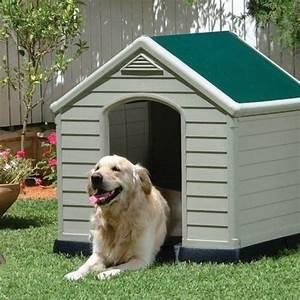
dog